Subramanian Kalyanaraman

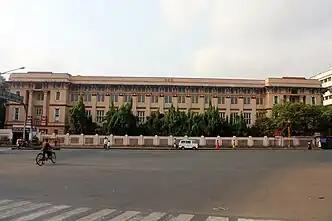

S. Kalyanaraman, born on the New Year's Day of 1934 at Tiruchirapalli in the south Indian state of Tamil Nadu, did his schooling at National High School and after passing the SSLC examination in 1948, he completed his intermediate studies at St. Joseph's College, Tiruchirappalli, standing second in the state in the final examinations. He moved to Chennai for his medical studies at Stanley Medical College from where he completed MBBS in 1956 and MS in 1959. Subsequently, earning a Commonwealth scholarship, he pursued higher studies in the UK and became a fellow of the Royal College of Surgeons of London and the Royal College of Surgeons of Edinburgh in 1961. It was during this period, he trained neurosurgery under such notable neurosurgeons as Francis Gillingham and Norman Dott. Continuing in the UK, he worked at Western General Hospital for a while. He received the fellowship of the International College of Surgeons in 1964, the same year as he was awarded a PhD in neurosurgery by the Royal College of Edinburgh, thus becoming the first Indian to receive a PhD in neurosurgery. On his return to India, he joined the Institute of Neurology of Madras Medical College (MMC) and Government General Hospital, Chennai where came under the guidance of Balasubramaniam Ramamurthi, neurosurgeon and Padma Bhushan recipient who founded the institute in 1950.